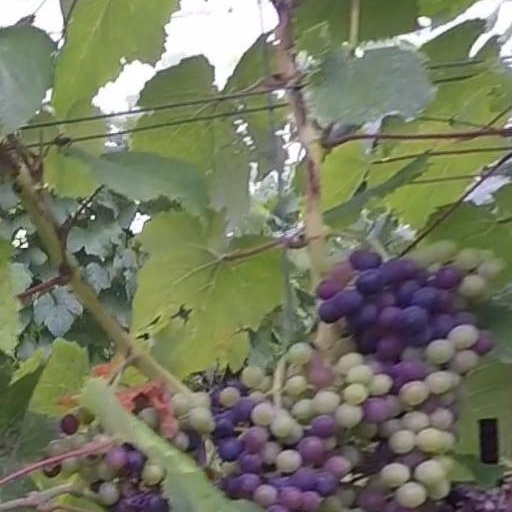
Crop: grape